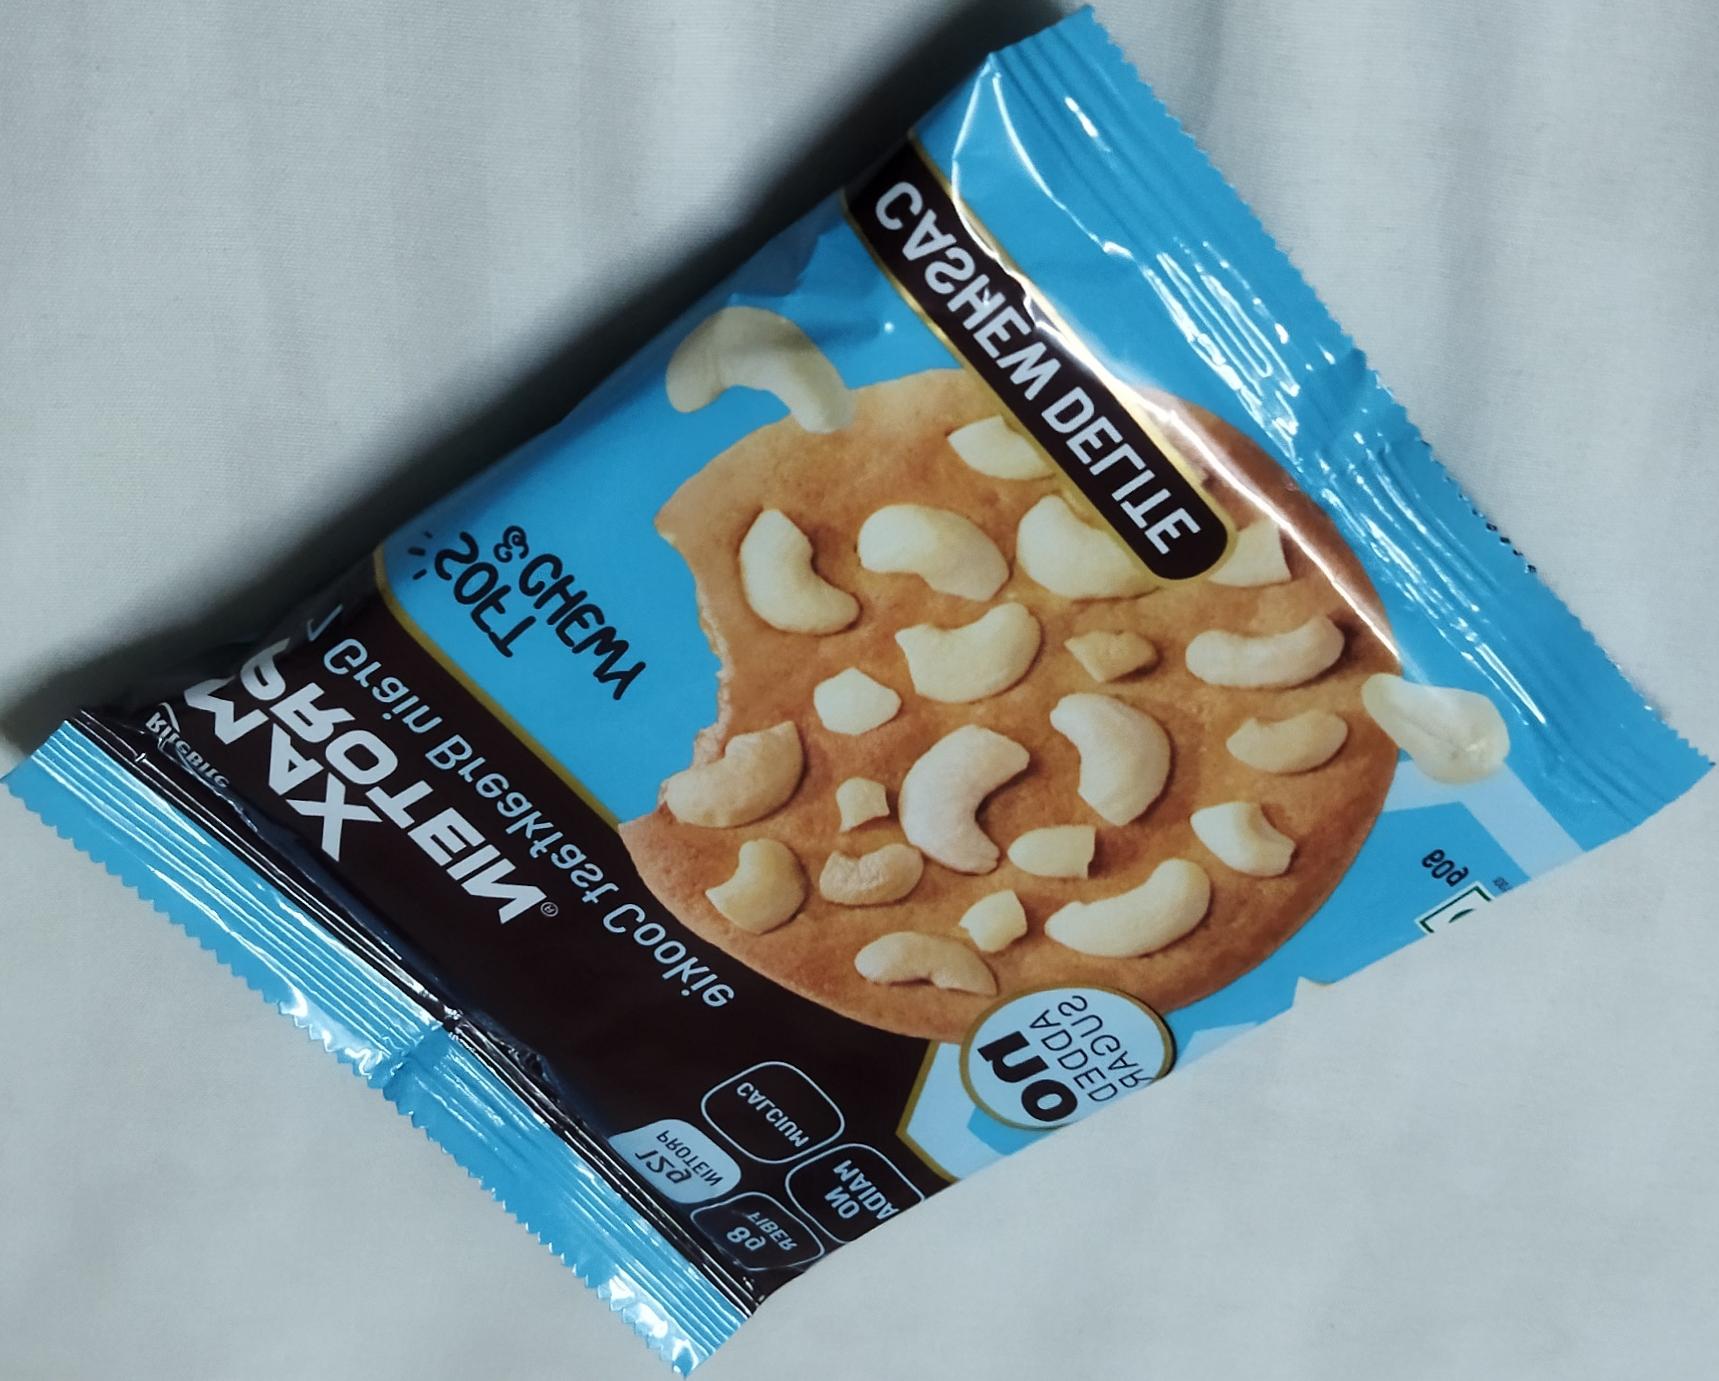
Label: plastics